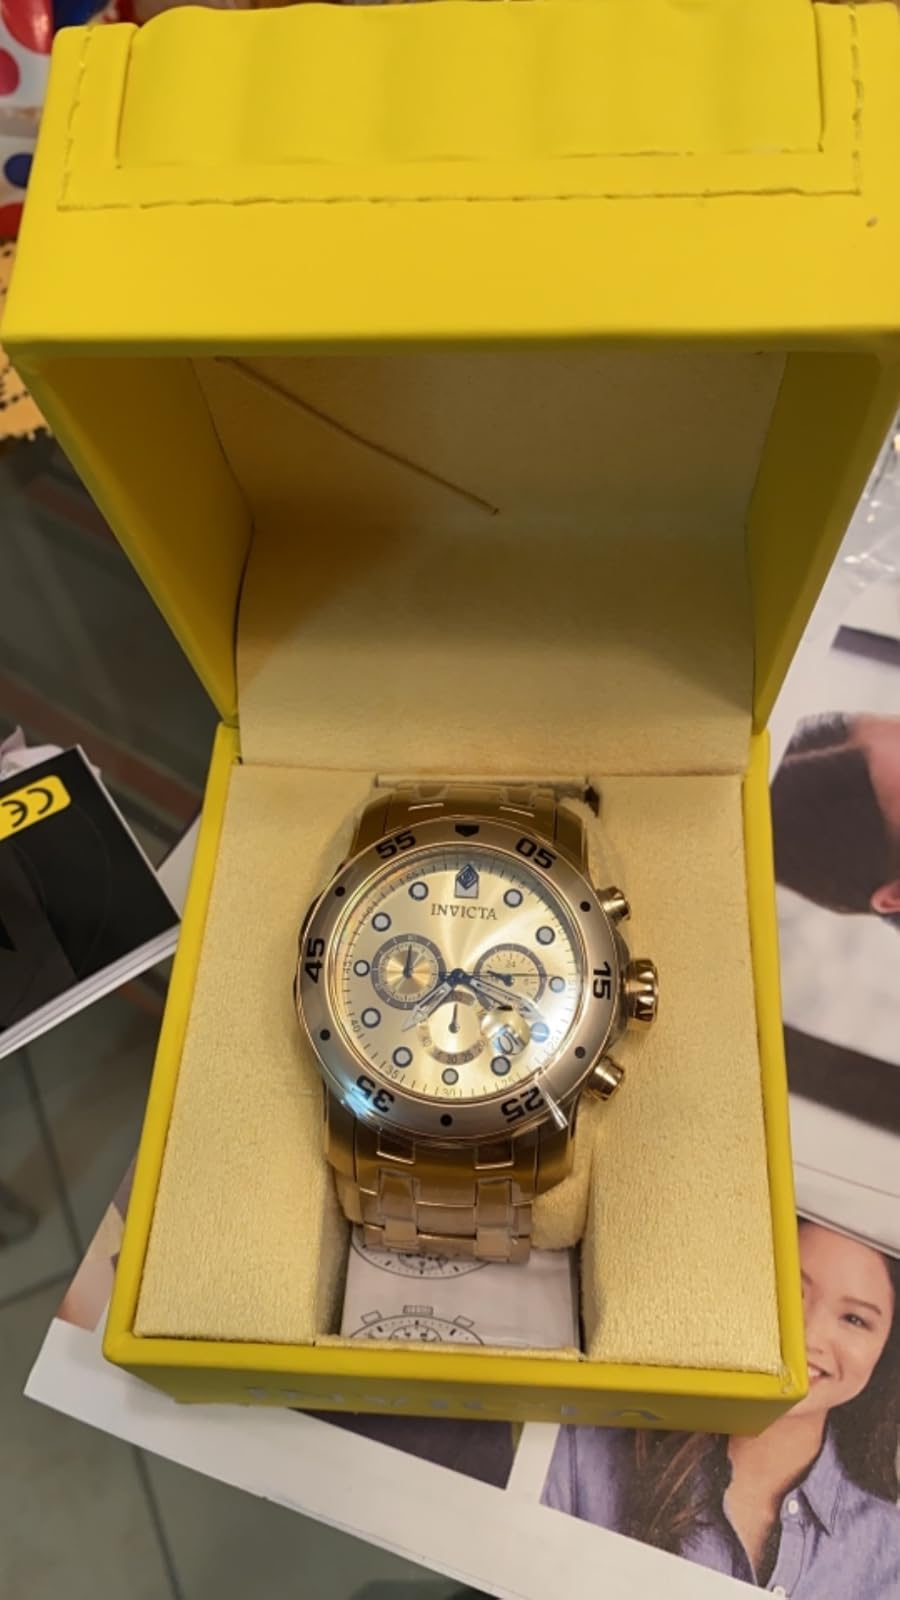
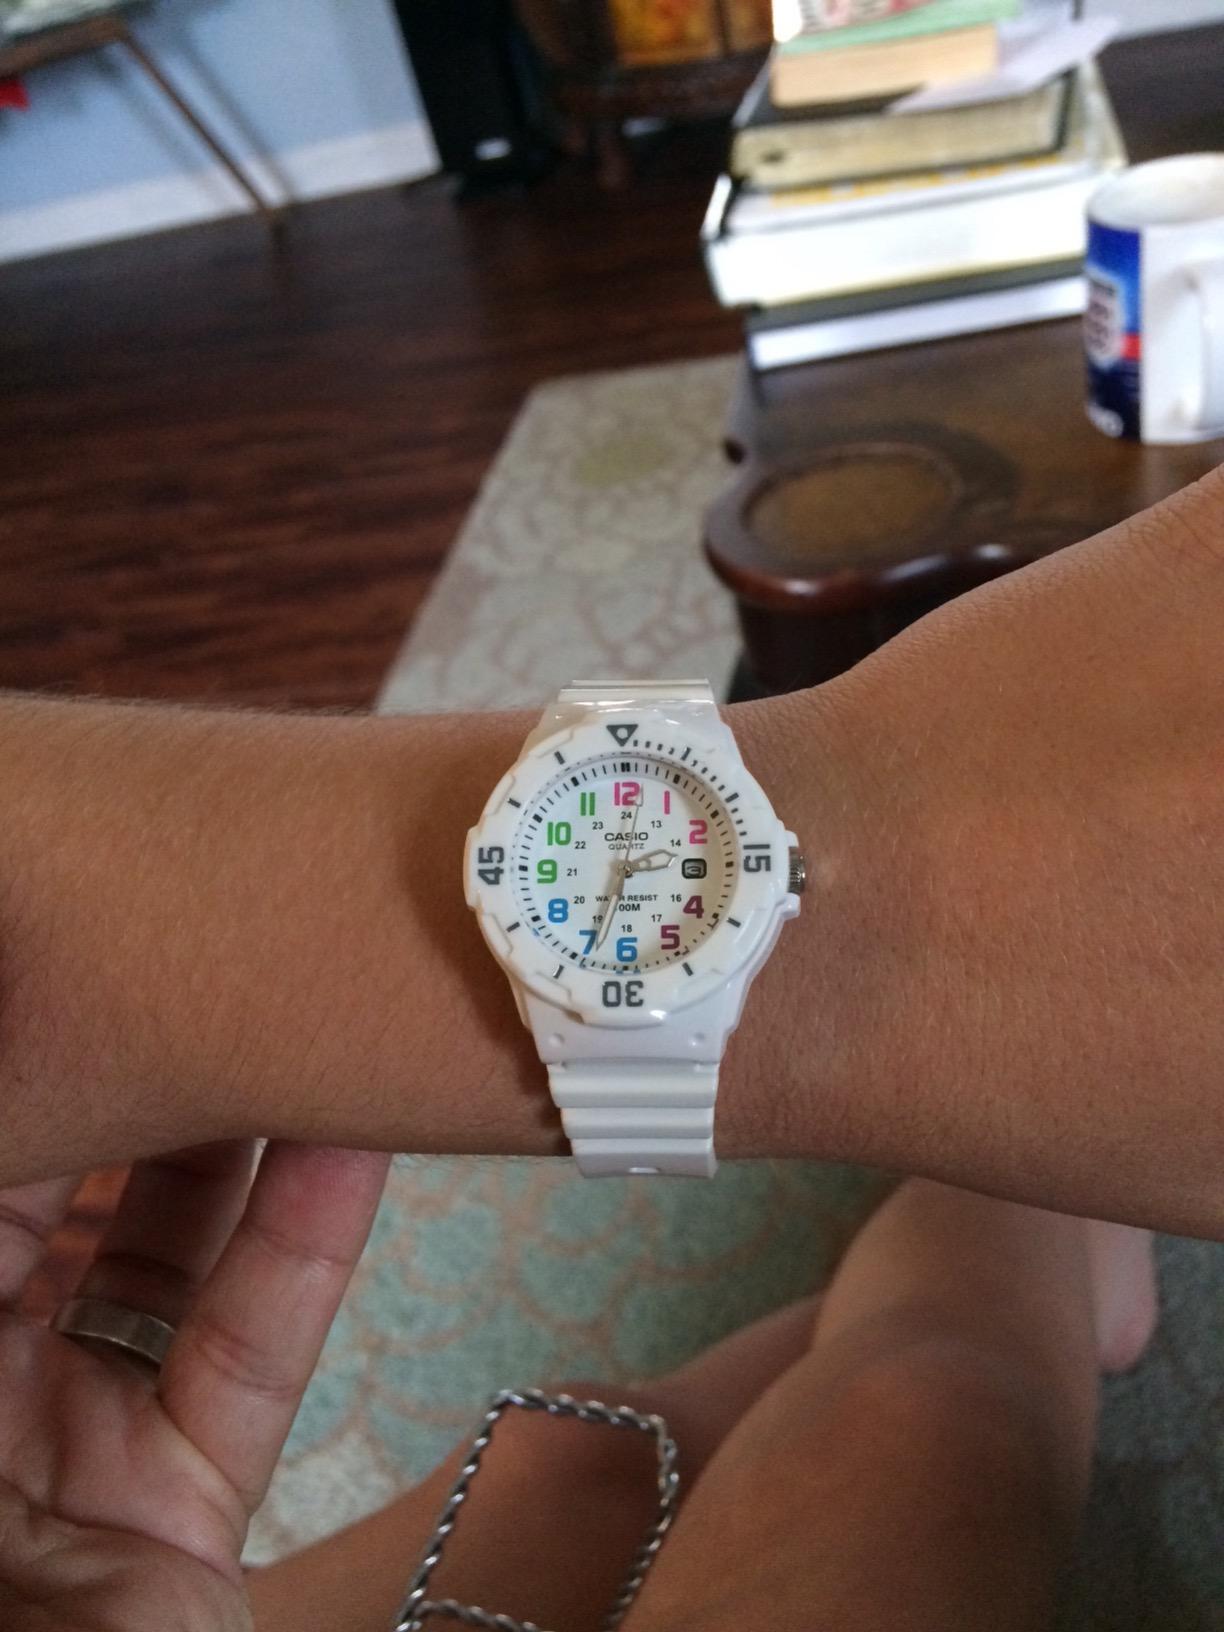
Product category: accessories_watch
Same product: no